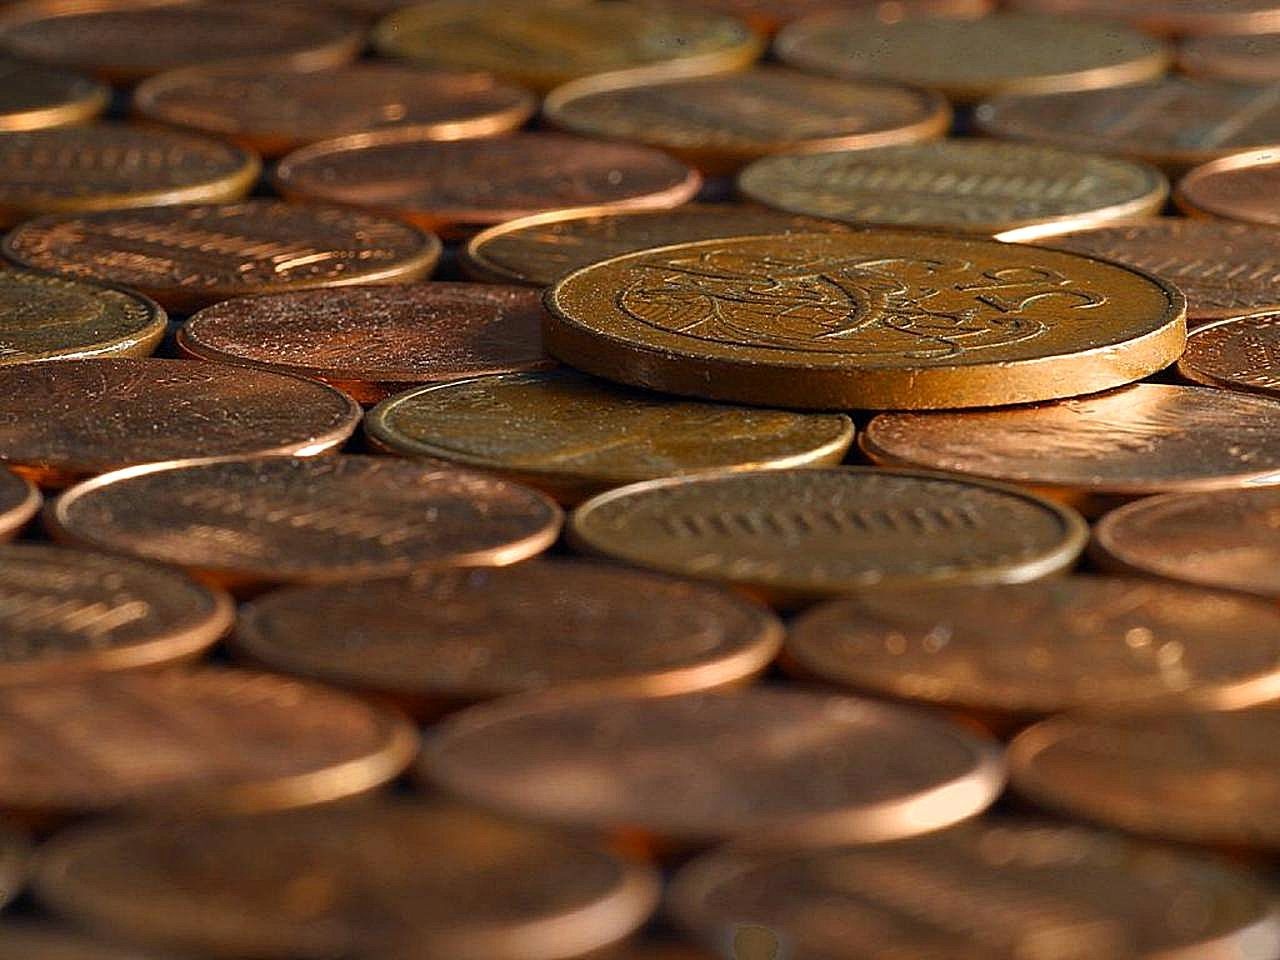
money, close up, cash, copper, currency, coin, coins, pennies, penny, bills